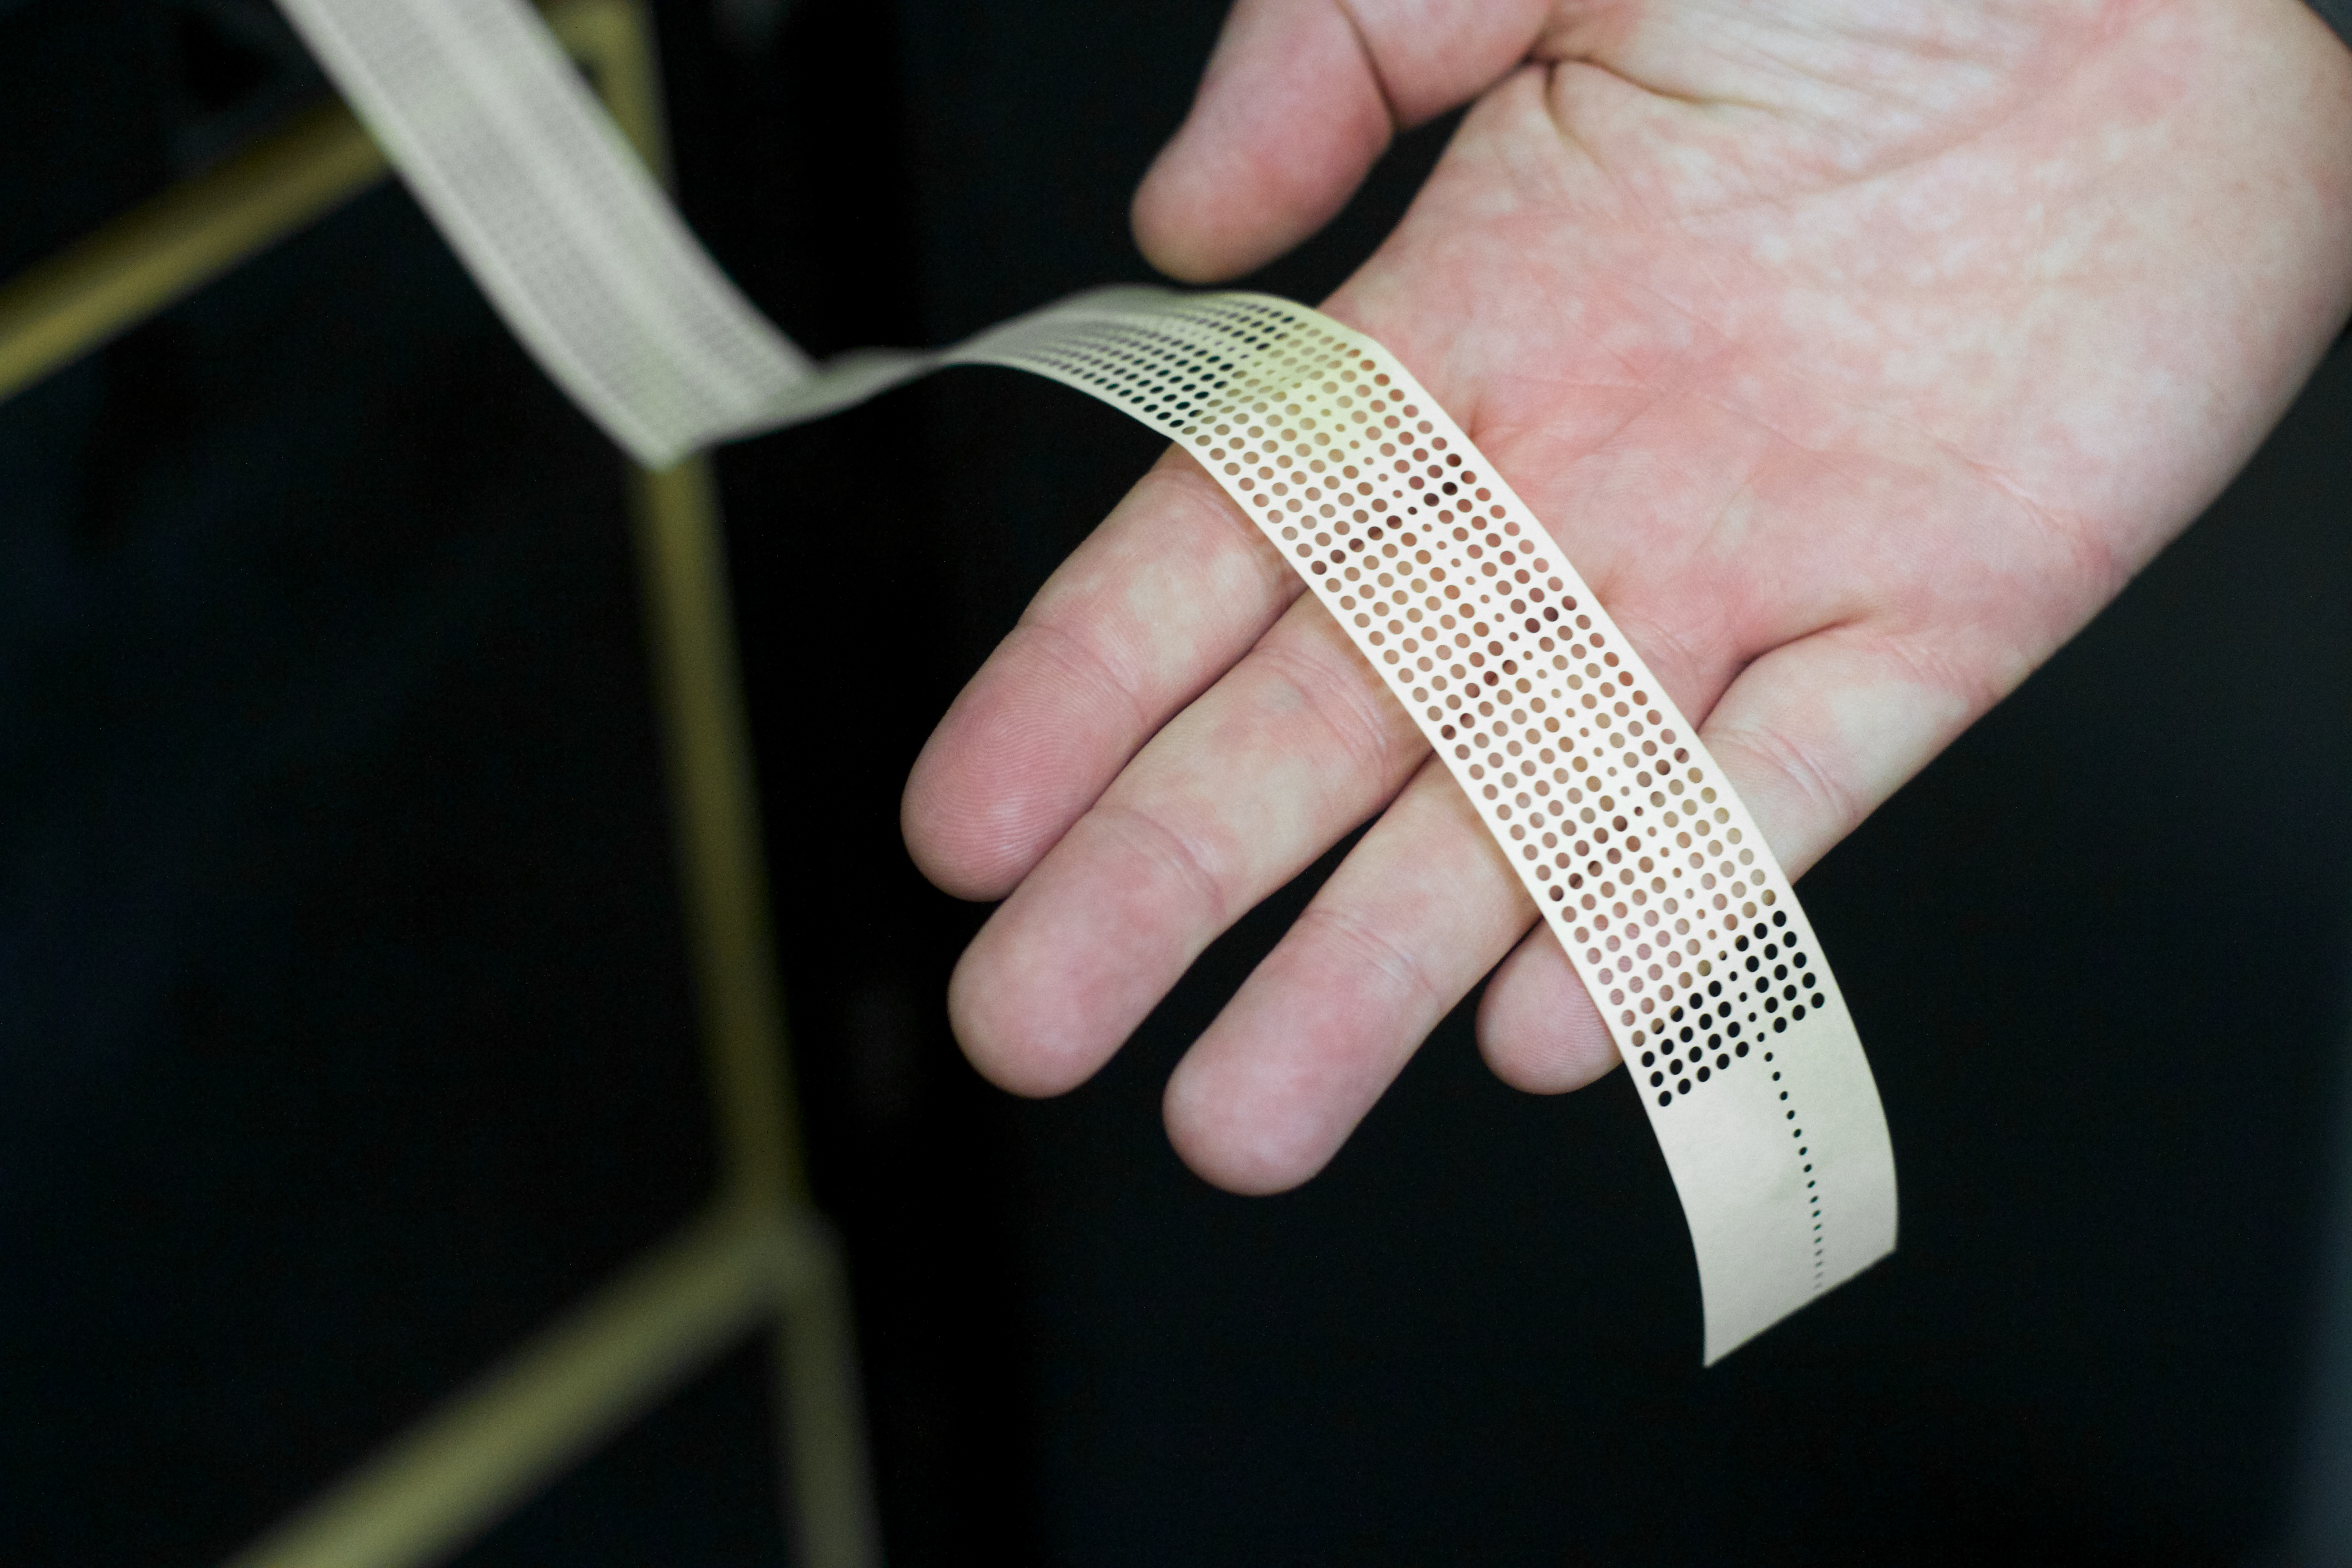
hand, finger, arm, close up, jewellery, tnmoc, fashion accessory